Presidency of Thomas Jefferson

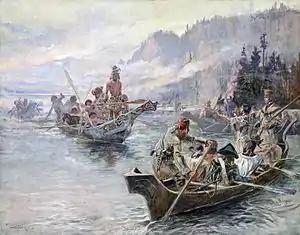
In October 1805, Jefferson's "Corps of Discovery" meet the Chinook tribe on the Columbia River, Painting by Charles Marion Russell, 1905

Even before the 1803 purchase of the Louisiana Territory, Jefferson had begun planning for an expedition to the lands west of the Mississippi River. Jefferson considered it important for the United States to establish a claim of "discovery" to Oregon Country by documenting and establishing an American presence there before Europeans could establish strong claims. Jefferson also hoped the expedition would discover the long-sought-for Northwest Passage to the Pacific Ocean, which would greatly promote commerce and trade for the country. In 1804, he appointed his personal secretary Meriwether Lewis, along with William Clark, as the leaders of a western expedition, dubbing it the "Corps of Discovery". Jefferson chose Lewis to lead the expedition rather than someone with only the best scientific credentials because of Lewis' military experience in the woods and "familiarity with the Indian manners and character." Jefferson possessed the largest collection of books in the world on the subject of the geography and natural history of the North American continent, and before the expedition he tutored Lewis in the sciences of mapping, botany, natural history, mineralogy, astronomy, and navigation.